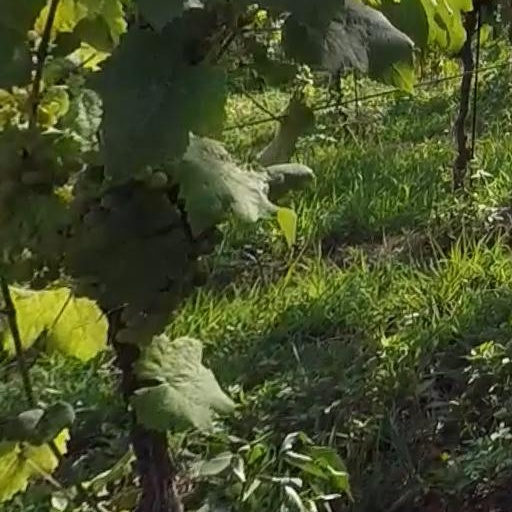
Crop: grape